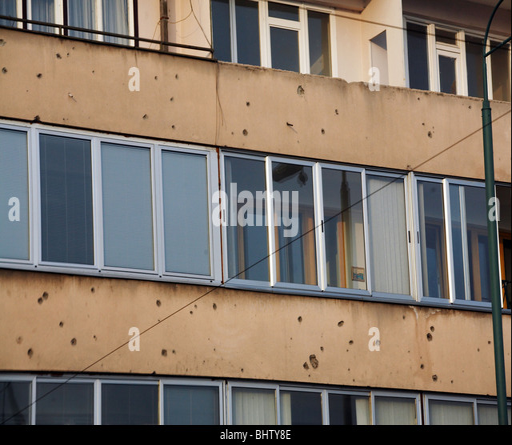
bullet holes in a building